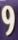
Number: 9